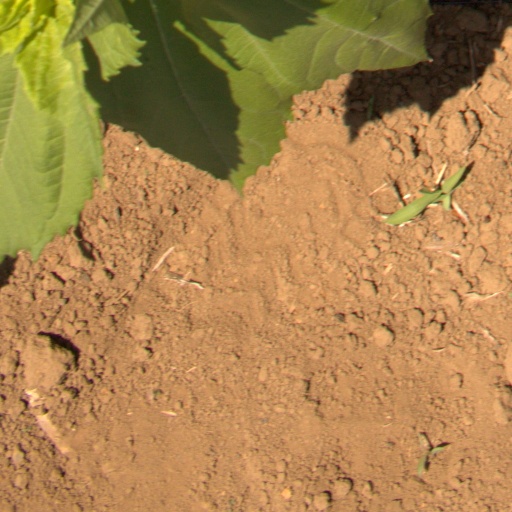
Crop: Jerusalem artichoke